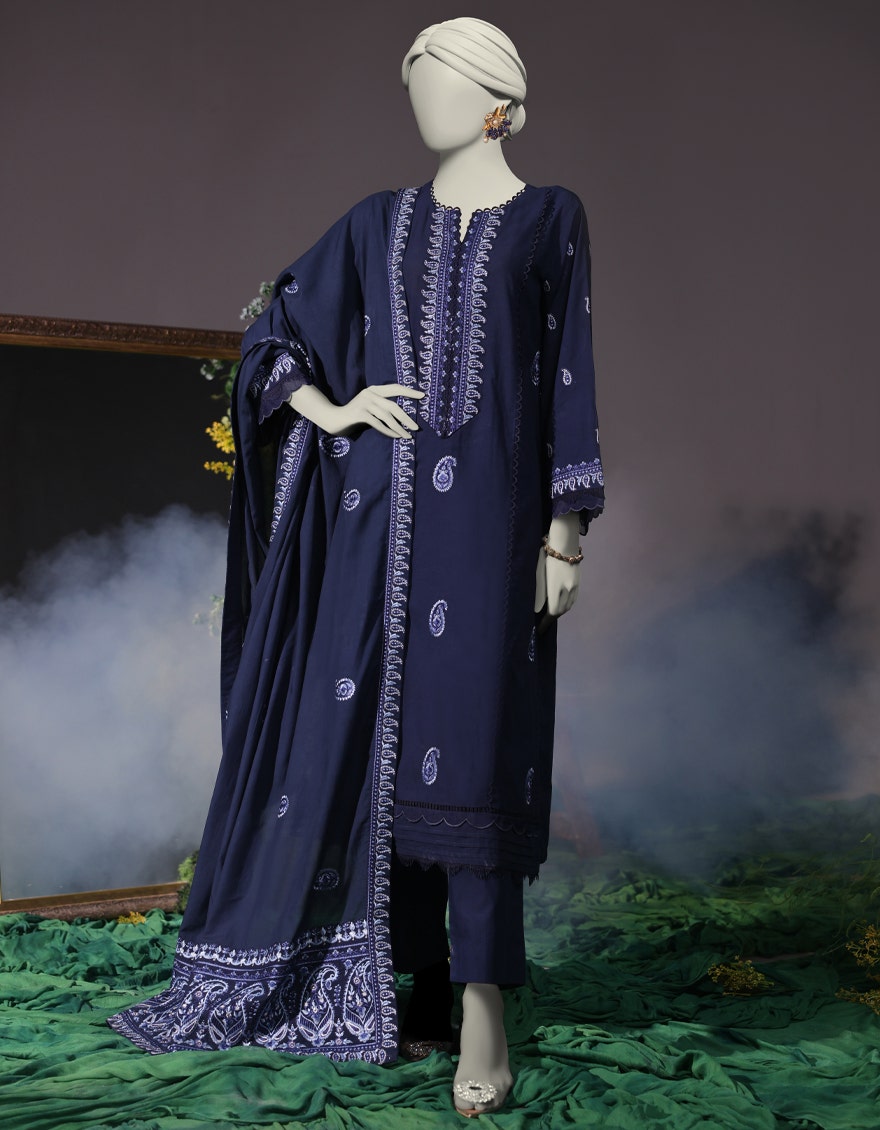
navy embroidered cotton suit